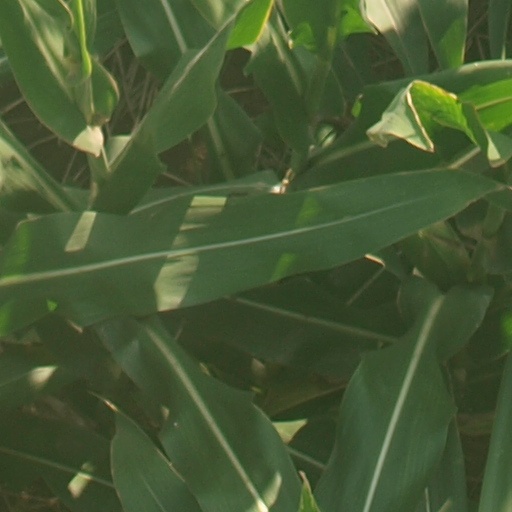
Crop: maize; corn